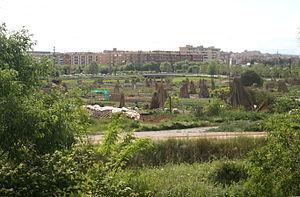
Santa Perpètua de Mogoda est une commune de la comarque du Vallès Occidental dans la province de Barcelone en Catalogne. Sa population s'élève à 25 466 habitants en 2015.